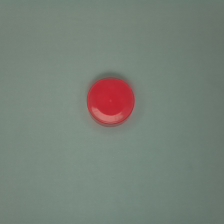
Color: red/orange/pink/fuchsia/brown
Cap type: standard cap